Funafuti

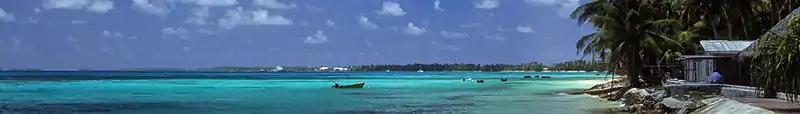
Funafuti beach (2013)

Funafuti International Airport is located on Fongafale.